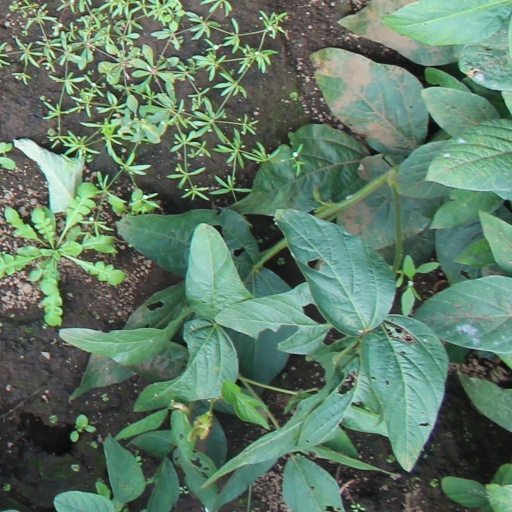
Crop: soybean